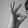
ASL letter: F